Contiomagus

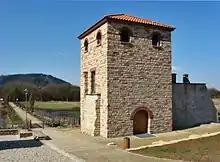
2009 reconstruction of a tower of the Roman fort

The Contiomagus stone was found during excavation work October 22, 1955. The stone had been re-used as the foundation stone of a corner tower of the fort of Contiomagus. The grayish-yellow sandstone is 66 × 45 × 28 cm with the height of the inscribed part 46 cm. The upper part of the stone of is broken off and missing. The existing relief piece presumably represents a seated goddess, who is dressed in a tunic, which has strong drapery. To the right of the goddess a small animal, perhaps a dog, is visible to the viewer. The inscription, whose letters have a height of about 4 cm, reads: